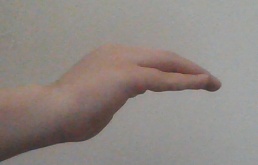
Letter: haa